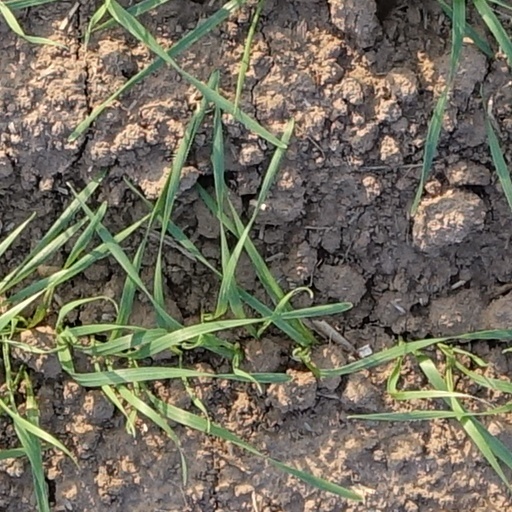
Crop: wheat